The Comeback (2010 film)

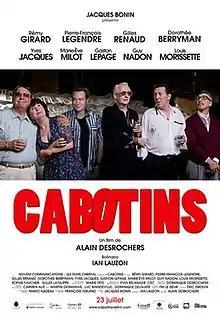
Film poster

The Comeback is a Canadian comedy film, directed by Alain DesRochers and released in 2010. Set in 1985, the film stars Rémy Girard as Marcel Lajoie, a failing producer of theatrical variety shows who decides to bring his old troupe together for a reunion show.